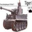
Label: tank